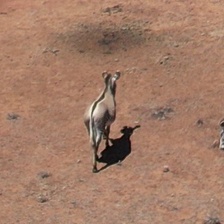
Pose orientation: back